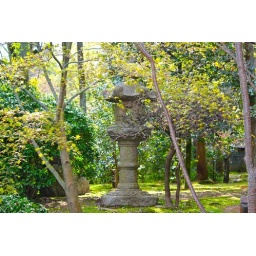
A stone lamp in a Japanese garden